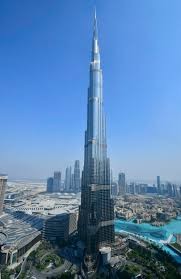
Landmark: Burj Khalifa